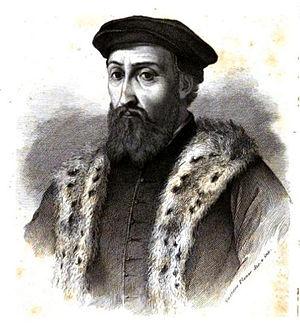
Philippe Strozzi le Jeune dit Filippo Strozzi fut un banquier italien florentin condottiere de la Renaissance et, un des plus célèbres membres de la famille Strozzi.